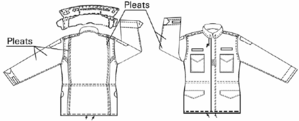
La M-1965 field jacket est une veste de combat à coupe droite pour le temps froid. Elle est faite d'un coton satiné de 9 oz. résistant au vent avec un traitement hydrofuge.